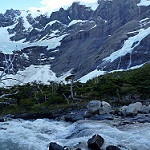
Label: glacier